Name of Canada

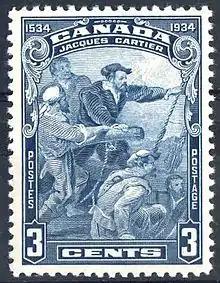
A 1934 three-cent stamp commemorated the four-hundredth anniversary of the discovery of Canada by the French navigator, Jacques Cartier.

A widespread perception in Canadian folklore is that Cartier misunderstood the term "Canada" as the existing proper name of the Iroquois people's entire territory rather than the generic class noun for a town or village. For instance, the Historica Canada's "Heritage Minute" episode devoted to Cartier's landing at Hochelaga is scripted as having Cartier believe that "Kanata" or "Canada" was the established name of the entire country. This is not supported by Cartier's own writings, however—in "Bref récit", Cartier fully understands the actual meaning of the word ("They call a town Canada").